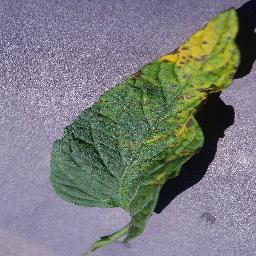
Label: Tomato___Septoria_leaf_spot